George Grey Barnard

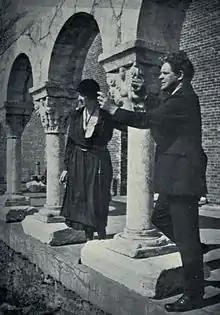
Barnard and Clare Sheridan touring his cloister in New York City, 1921.

A strong Rodin influence is evident in his early work. His principal works include the allegorical "Struggle of the Two Natures in Man"" (1894, in the Metropolitan Museum, New York); "The Hewer" (1902, at Cairo, Illinois); "The Great God Pan" (1899, at Columbia University); the "Rose Maiden" (1902, at Muscatine, Iowa); the simple and graceful "Maidenhood" (1896, at Brookgreen Gardens).